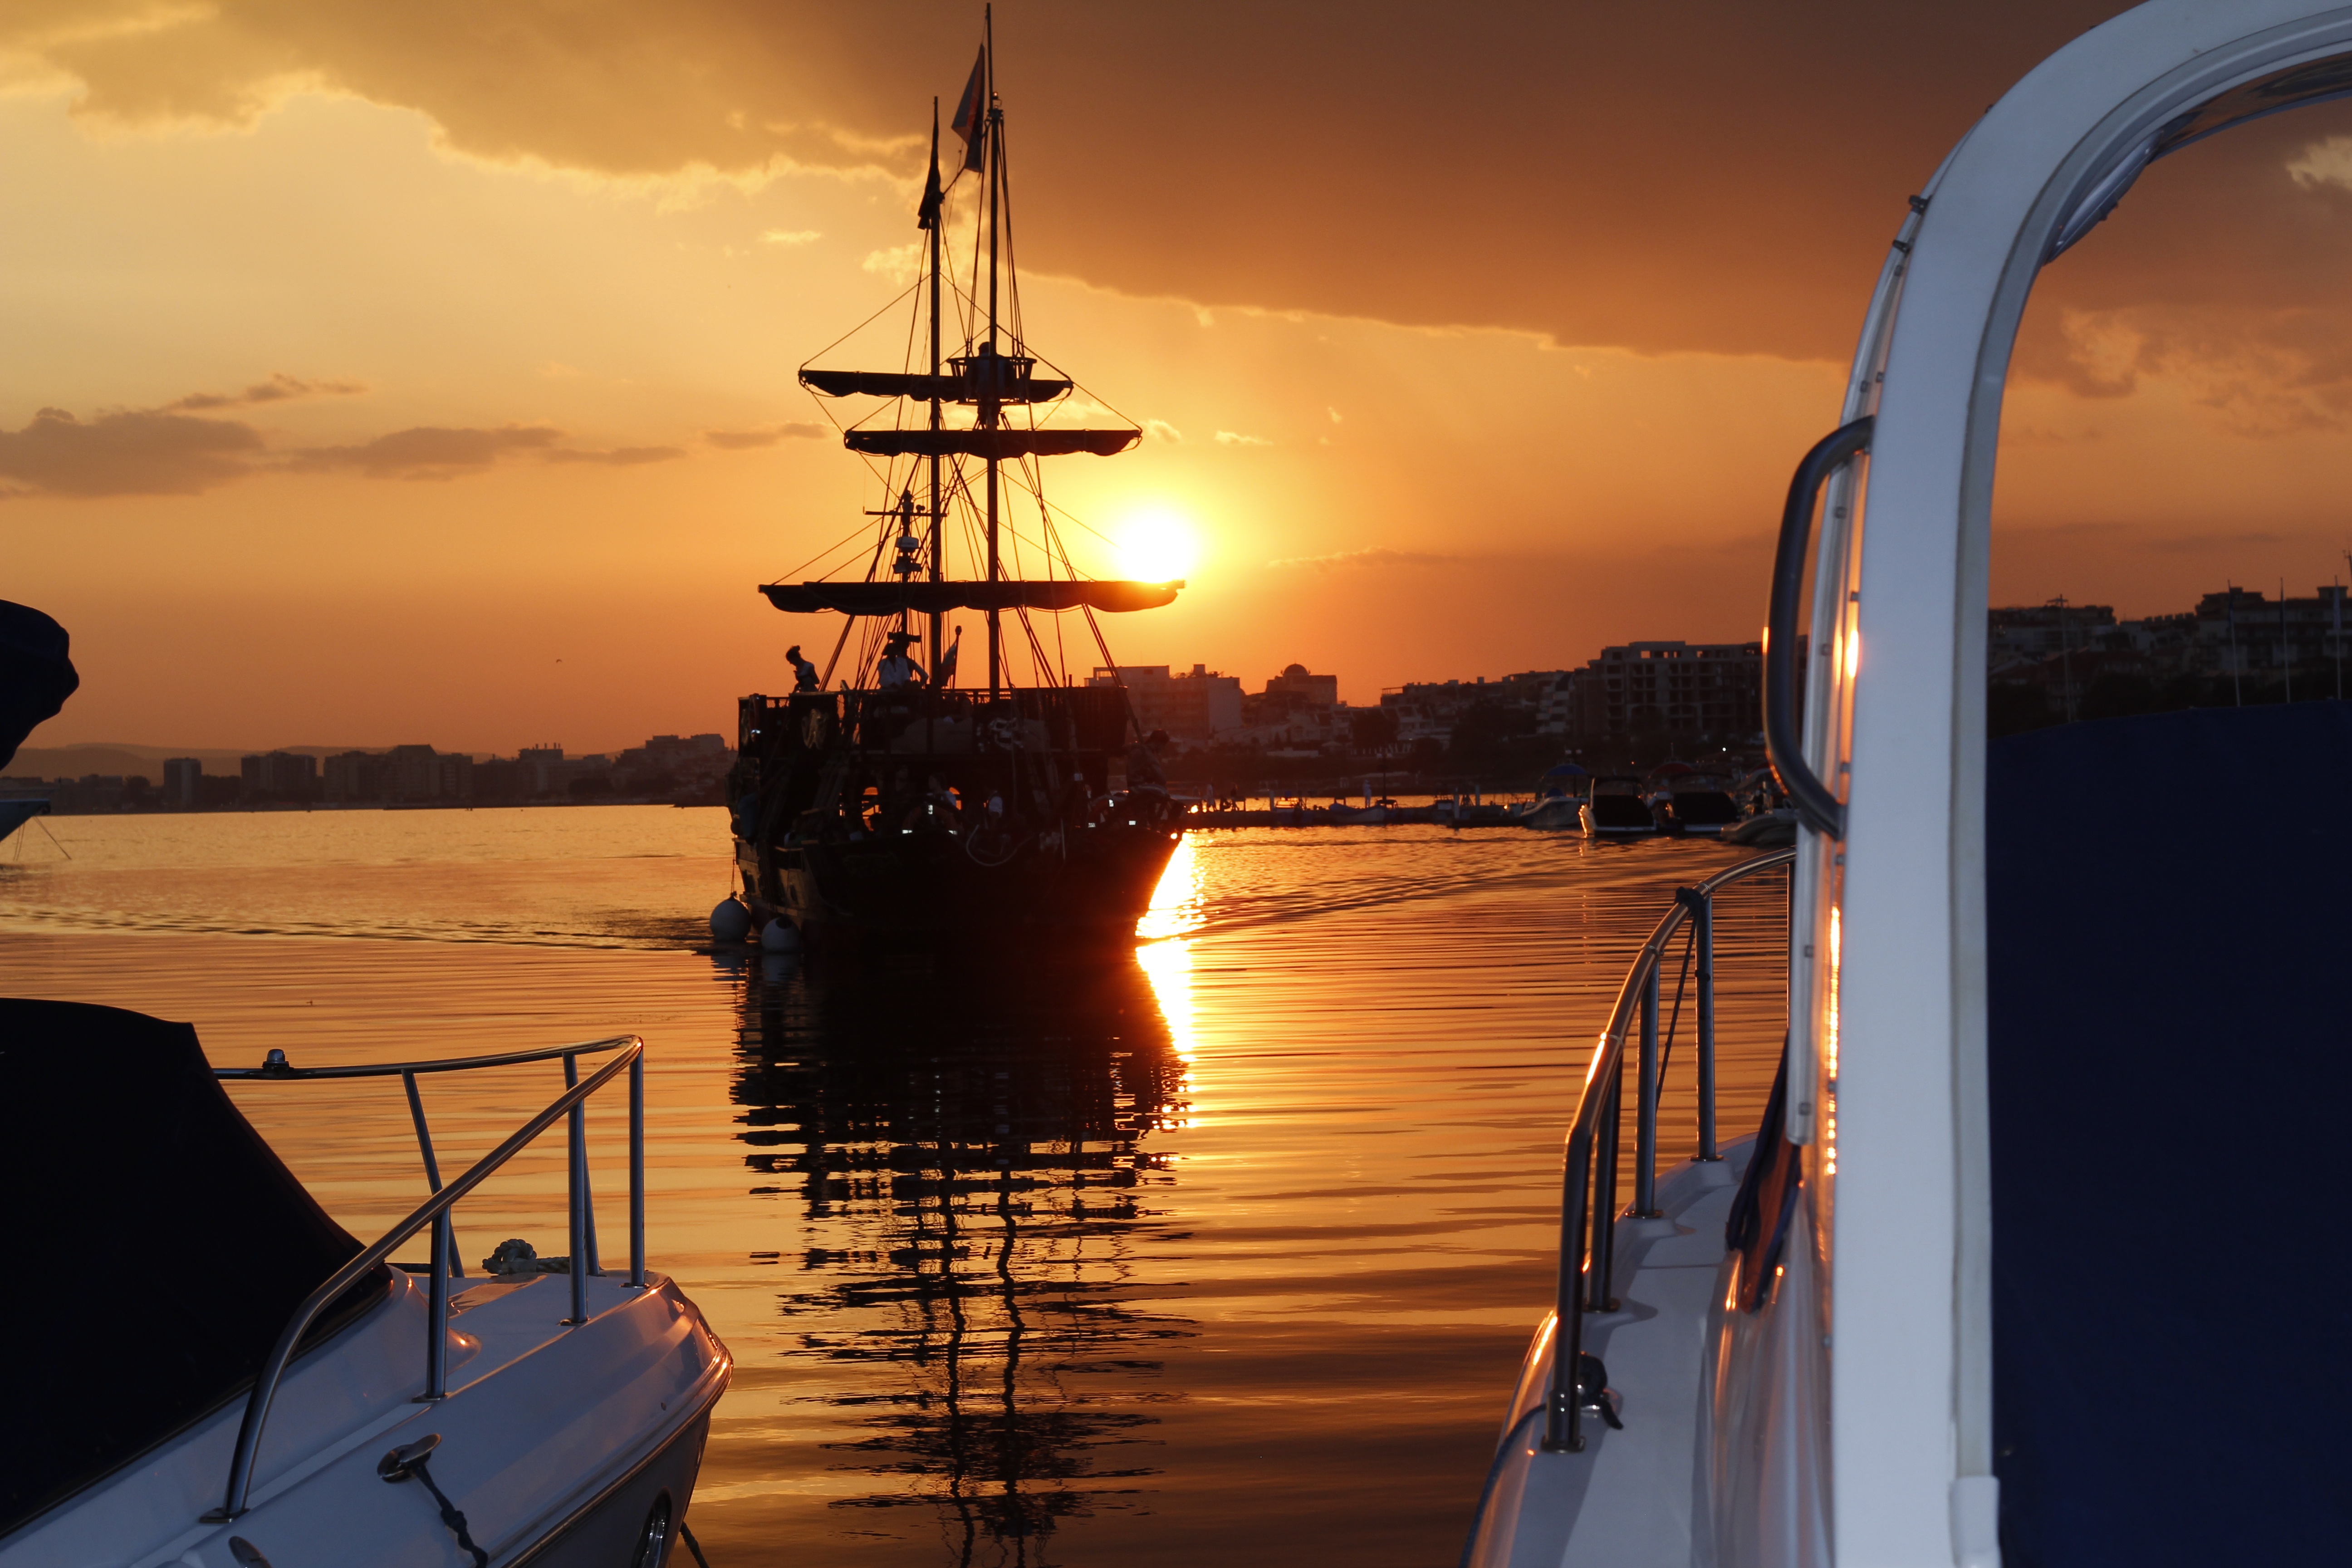
sea, coast, water, ocean, dock, sunrise, sunset, boat, morning, dawn, summer, dusk, evening, reflection, vehicle, bay, harbor, marina, port, watercraft, the sun, sailing ship, the coast, the black sea, golden sands